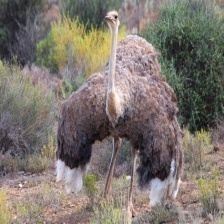
Species: OSTRICH
Scientific name: STRUTHIO CAMELUS